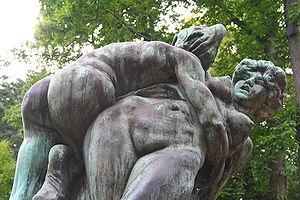
Morlanwelz (Belgique) - Parc de Mariemont – Le Triomphe de la Femme sculpture de Jef Lambeaux (1901).
Morlanwelz-Mariemont est une section de la commune belge de Morlanwelz, située en Région wallonne dans la province de Hainaut.